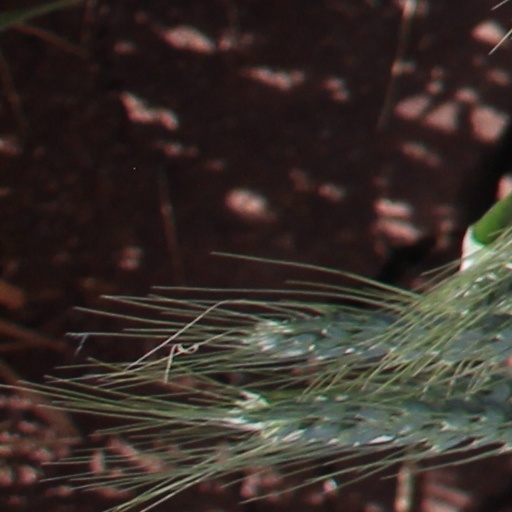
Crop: wheat